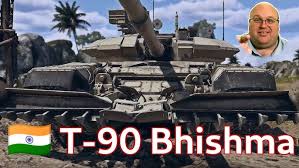
Label: Tank